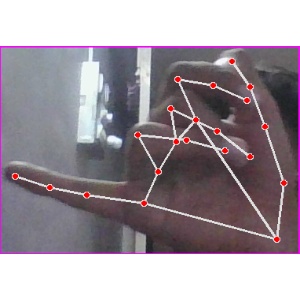
अक्षर: च